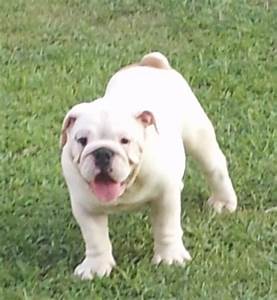
Label: cane